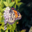
Label: butterfly